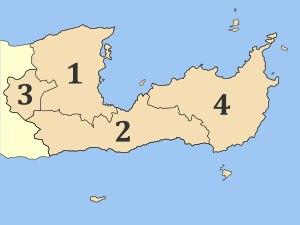
Le district régional de Lassithi est l'un des quatre districts régionaux de Crète. C'est le district le plus à l'est de l'île, à l'est du district régional d'Héraklion. Sa capitale est Ágios Nikólaos. Il a remplacé le nome de Lassithi à la suite du programme Kallikratis.